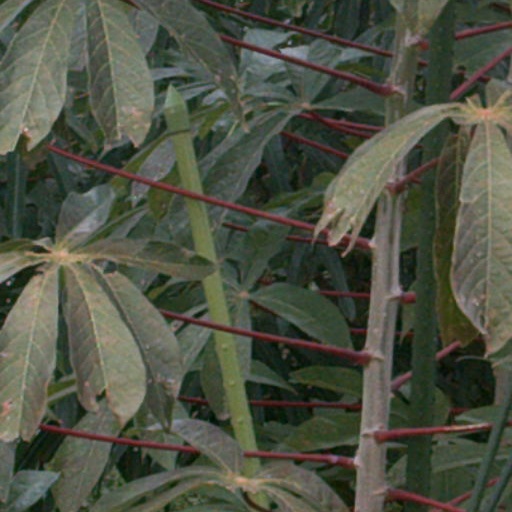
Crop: cassava